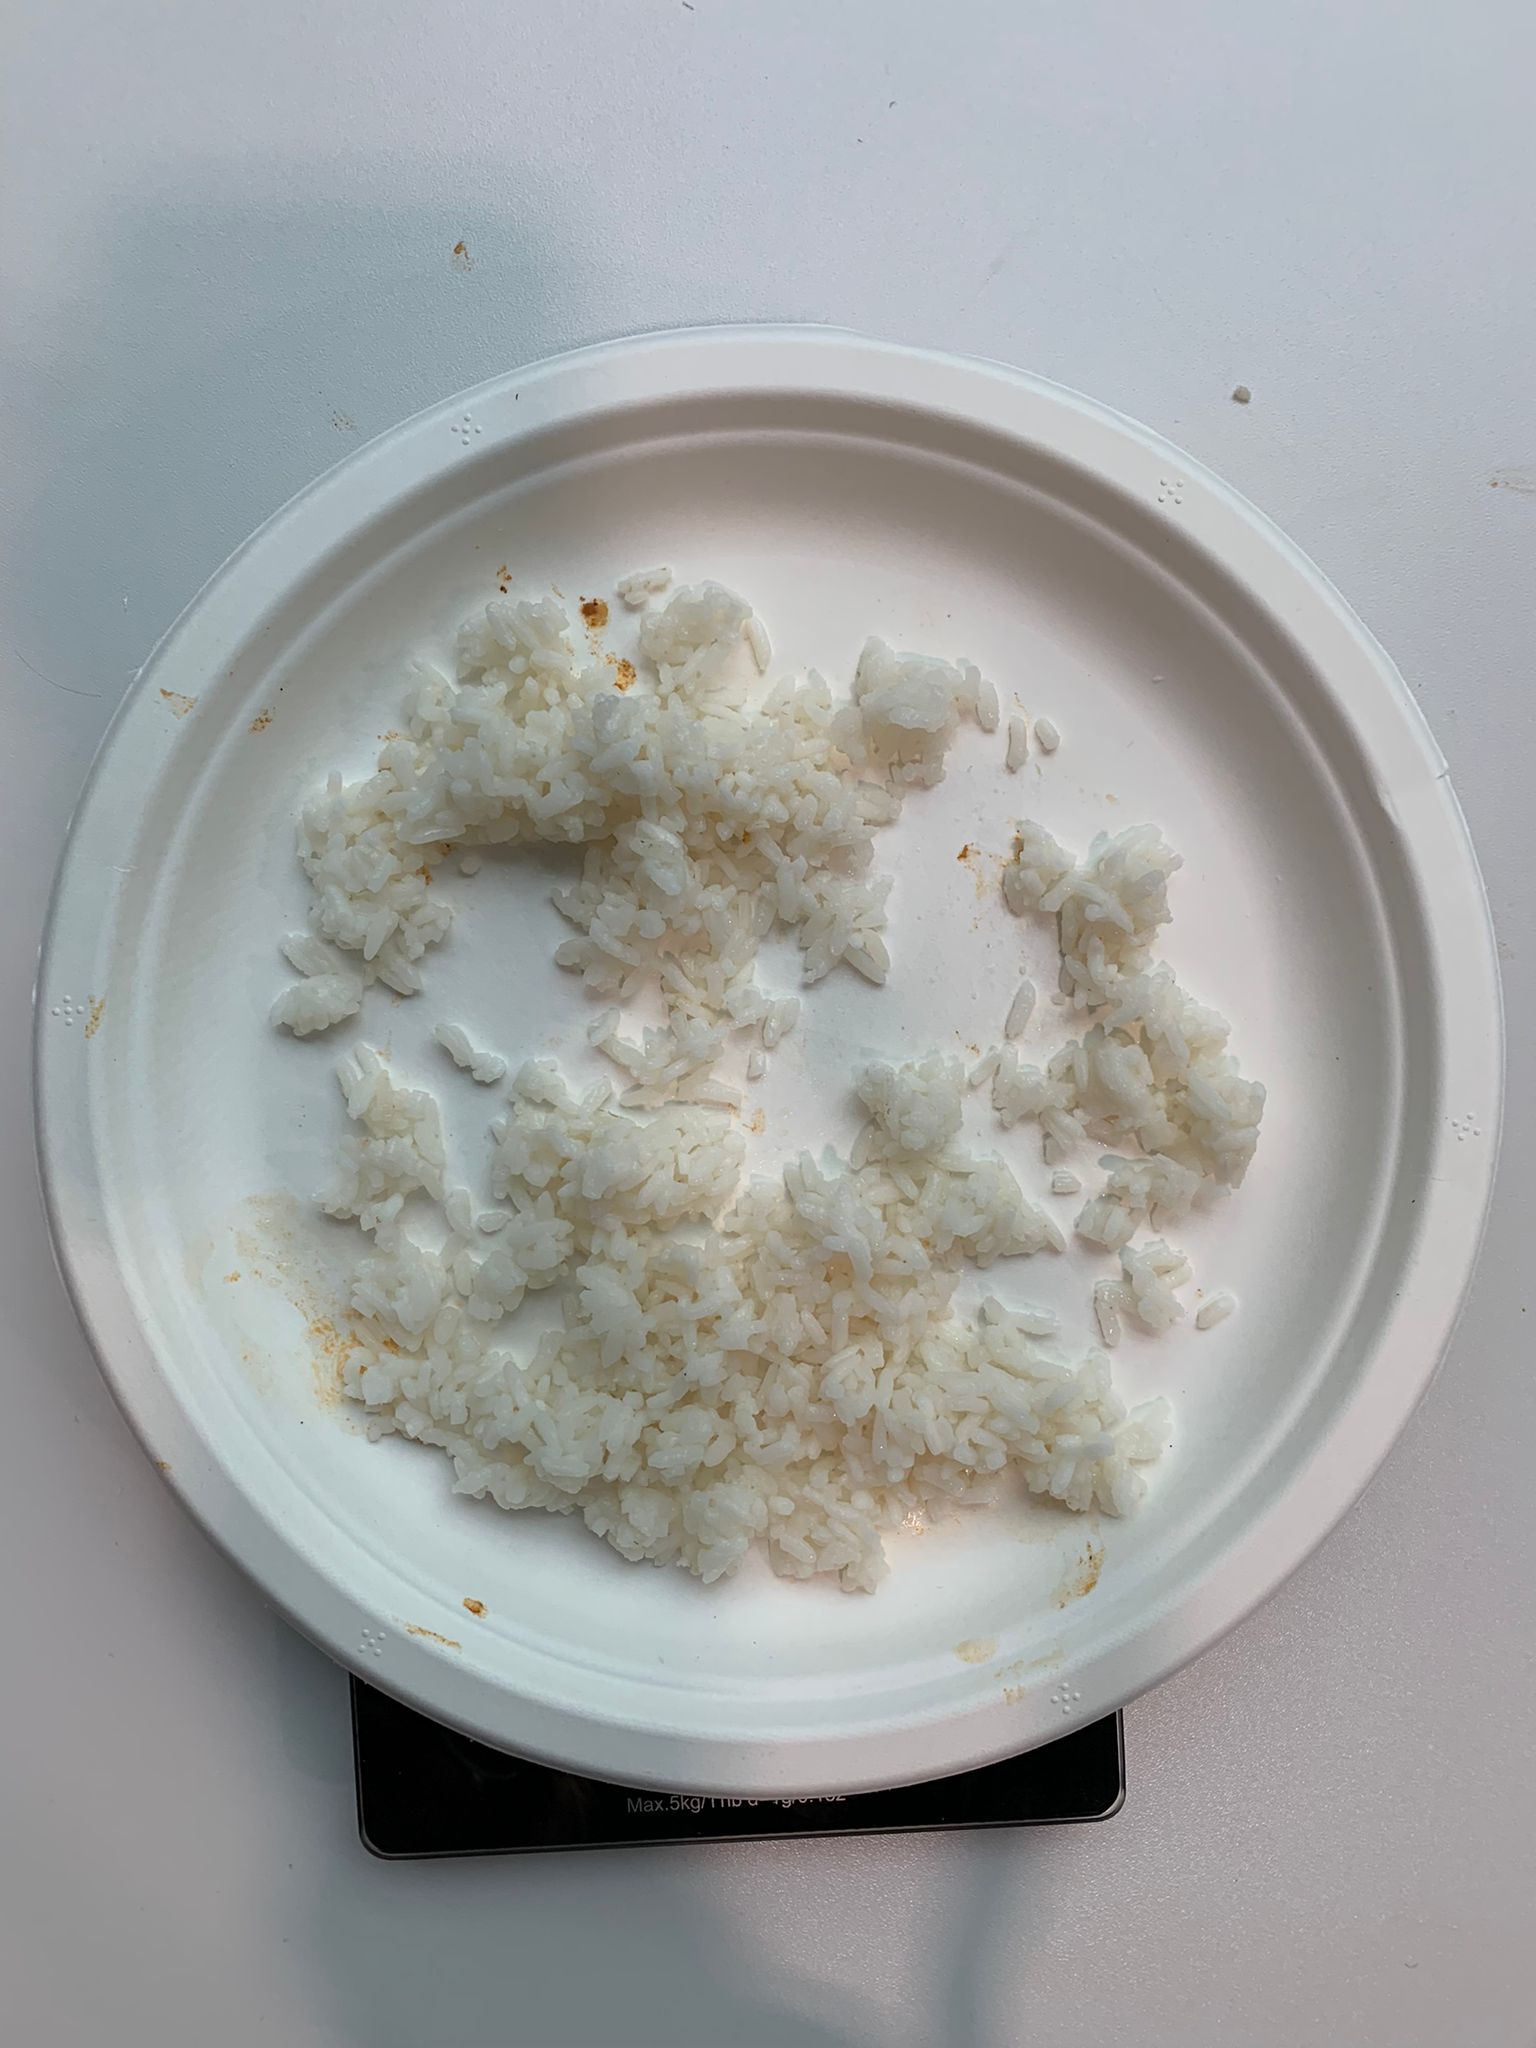
Ingredients: rice